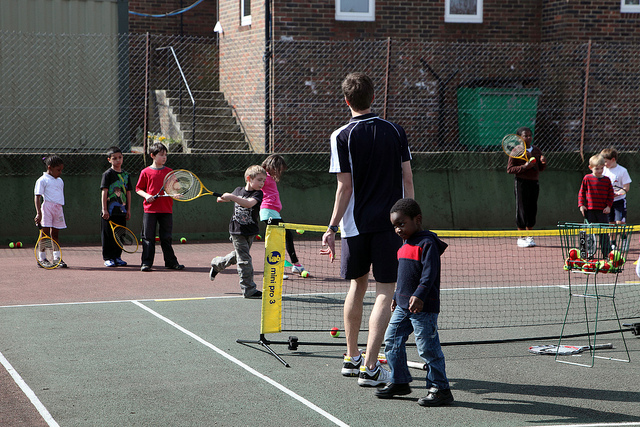
các học sinh đang luyện tập để chơi tennis ở trên sân